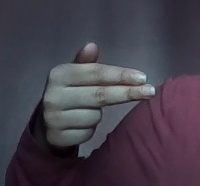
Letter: ghain